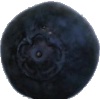
Label: Blueberry 1